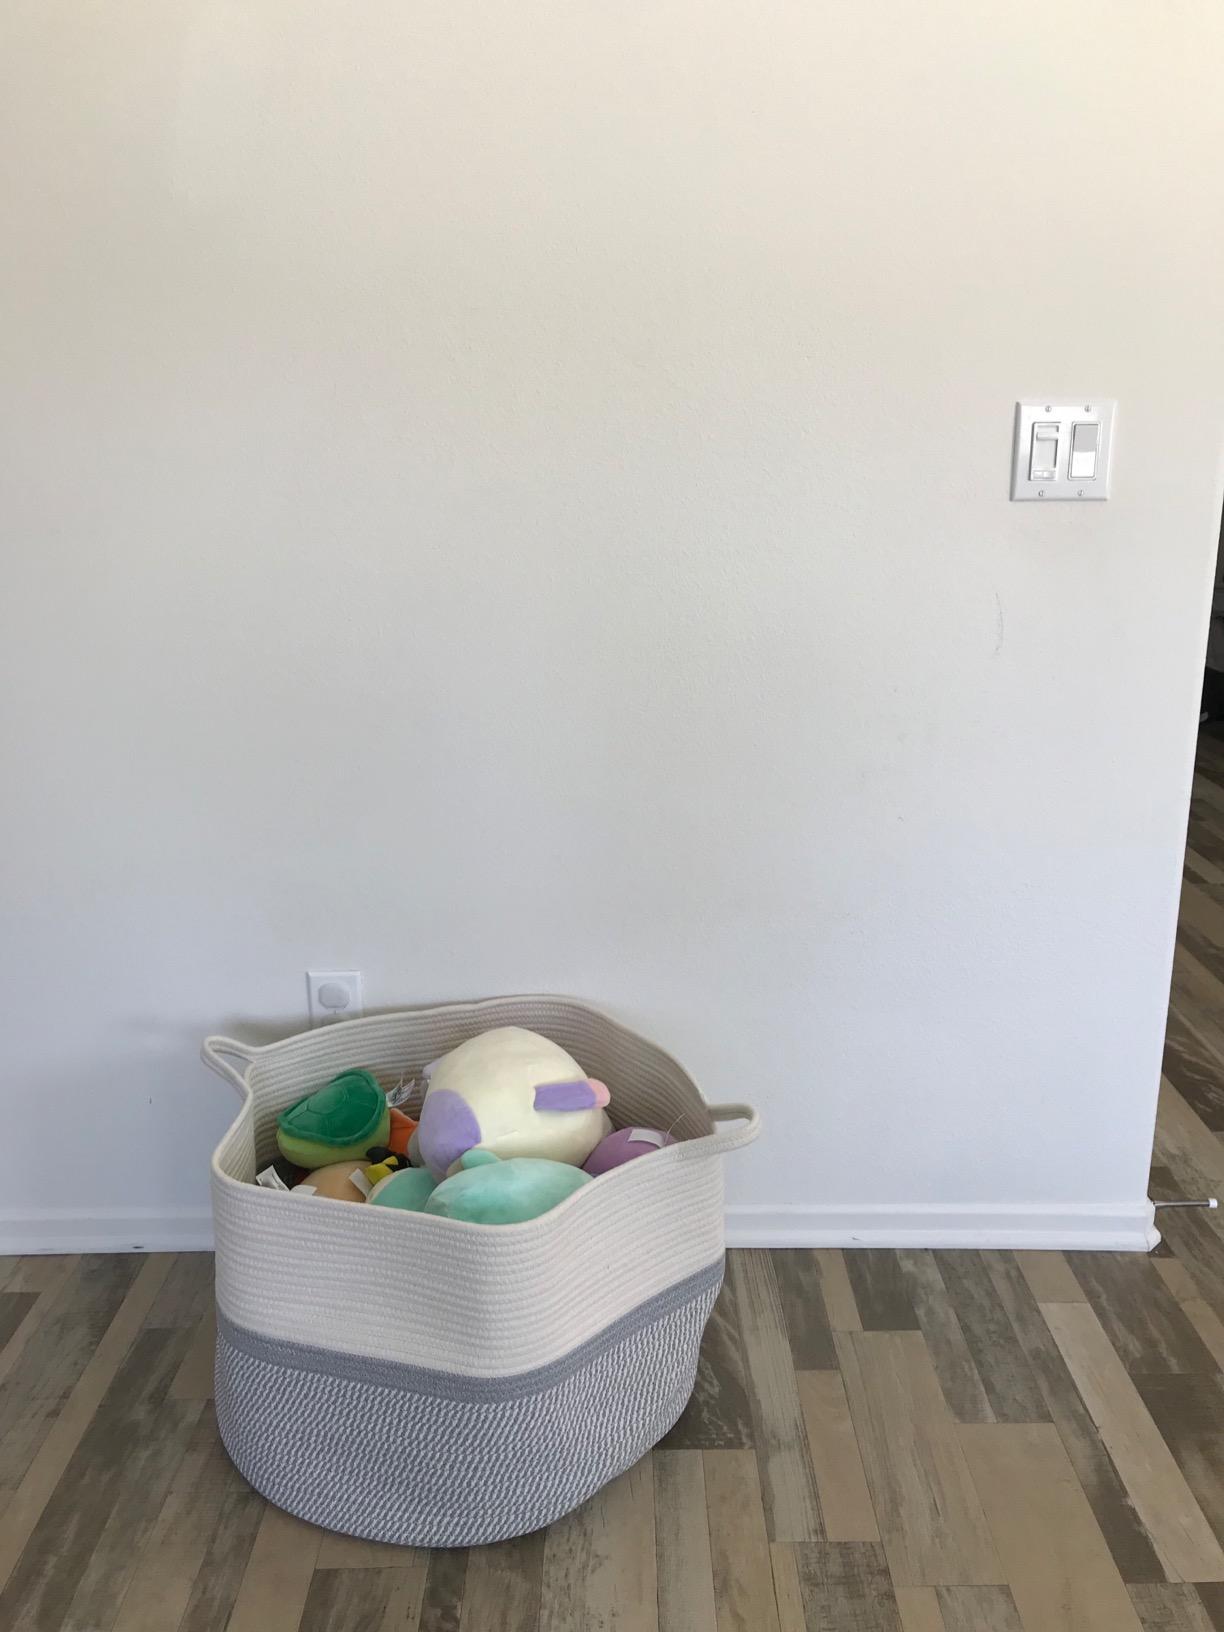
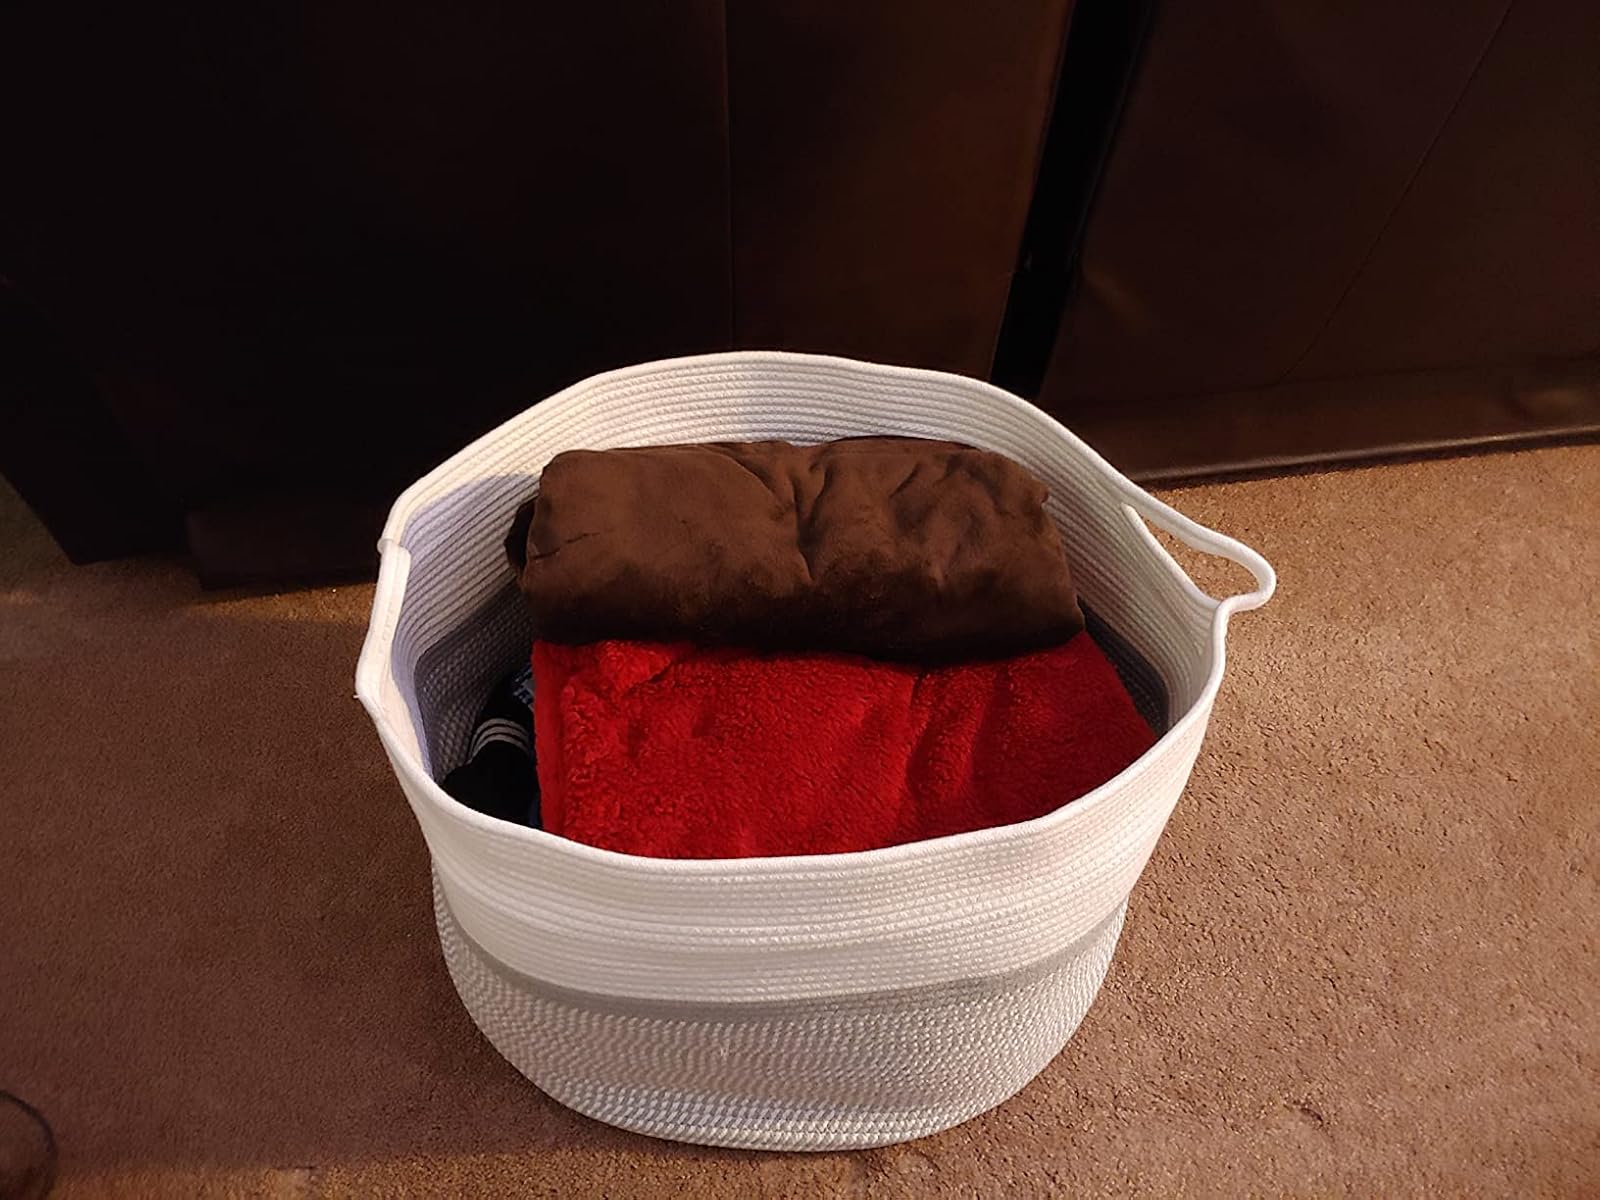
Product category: items_hamper
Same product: yes